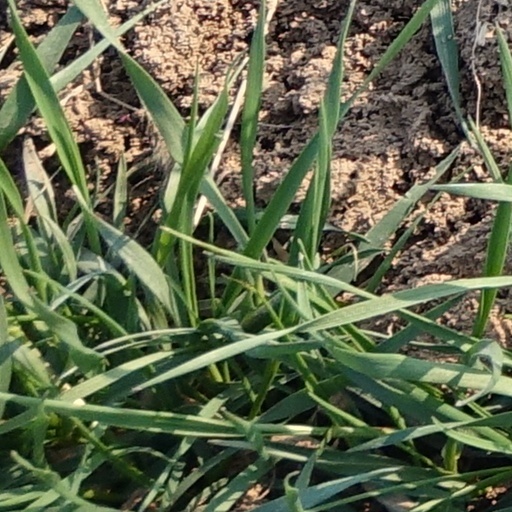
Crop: wheat